Angellica Aribam

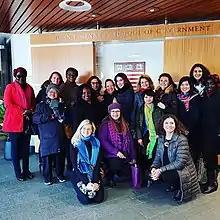
The inaugural cohort of VV Engage at the Harvard Kennedy School.

In 2018, Aribam was selected for the inaugural cohort of the prestigious VVEngage Fellowship. VVEngage Fellowship is a Vital Voices programme that focuses on advancing women's public leadership. VVEngage Fellows participate in a rigorous online and in-person training, connecting with a global network of peers and mentors. During the programme, she received mentorship from former Prime Ministers Beatriz Merino of Peru, Jenny Shipley of New Zealand, and Kim Campbell of Canada. Professors of Harvard Kennedy School, amongst others, trained Aribam during the fellowship.